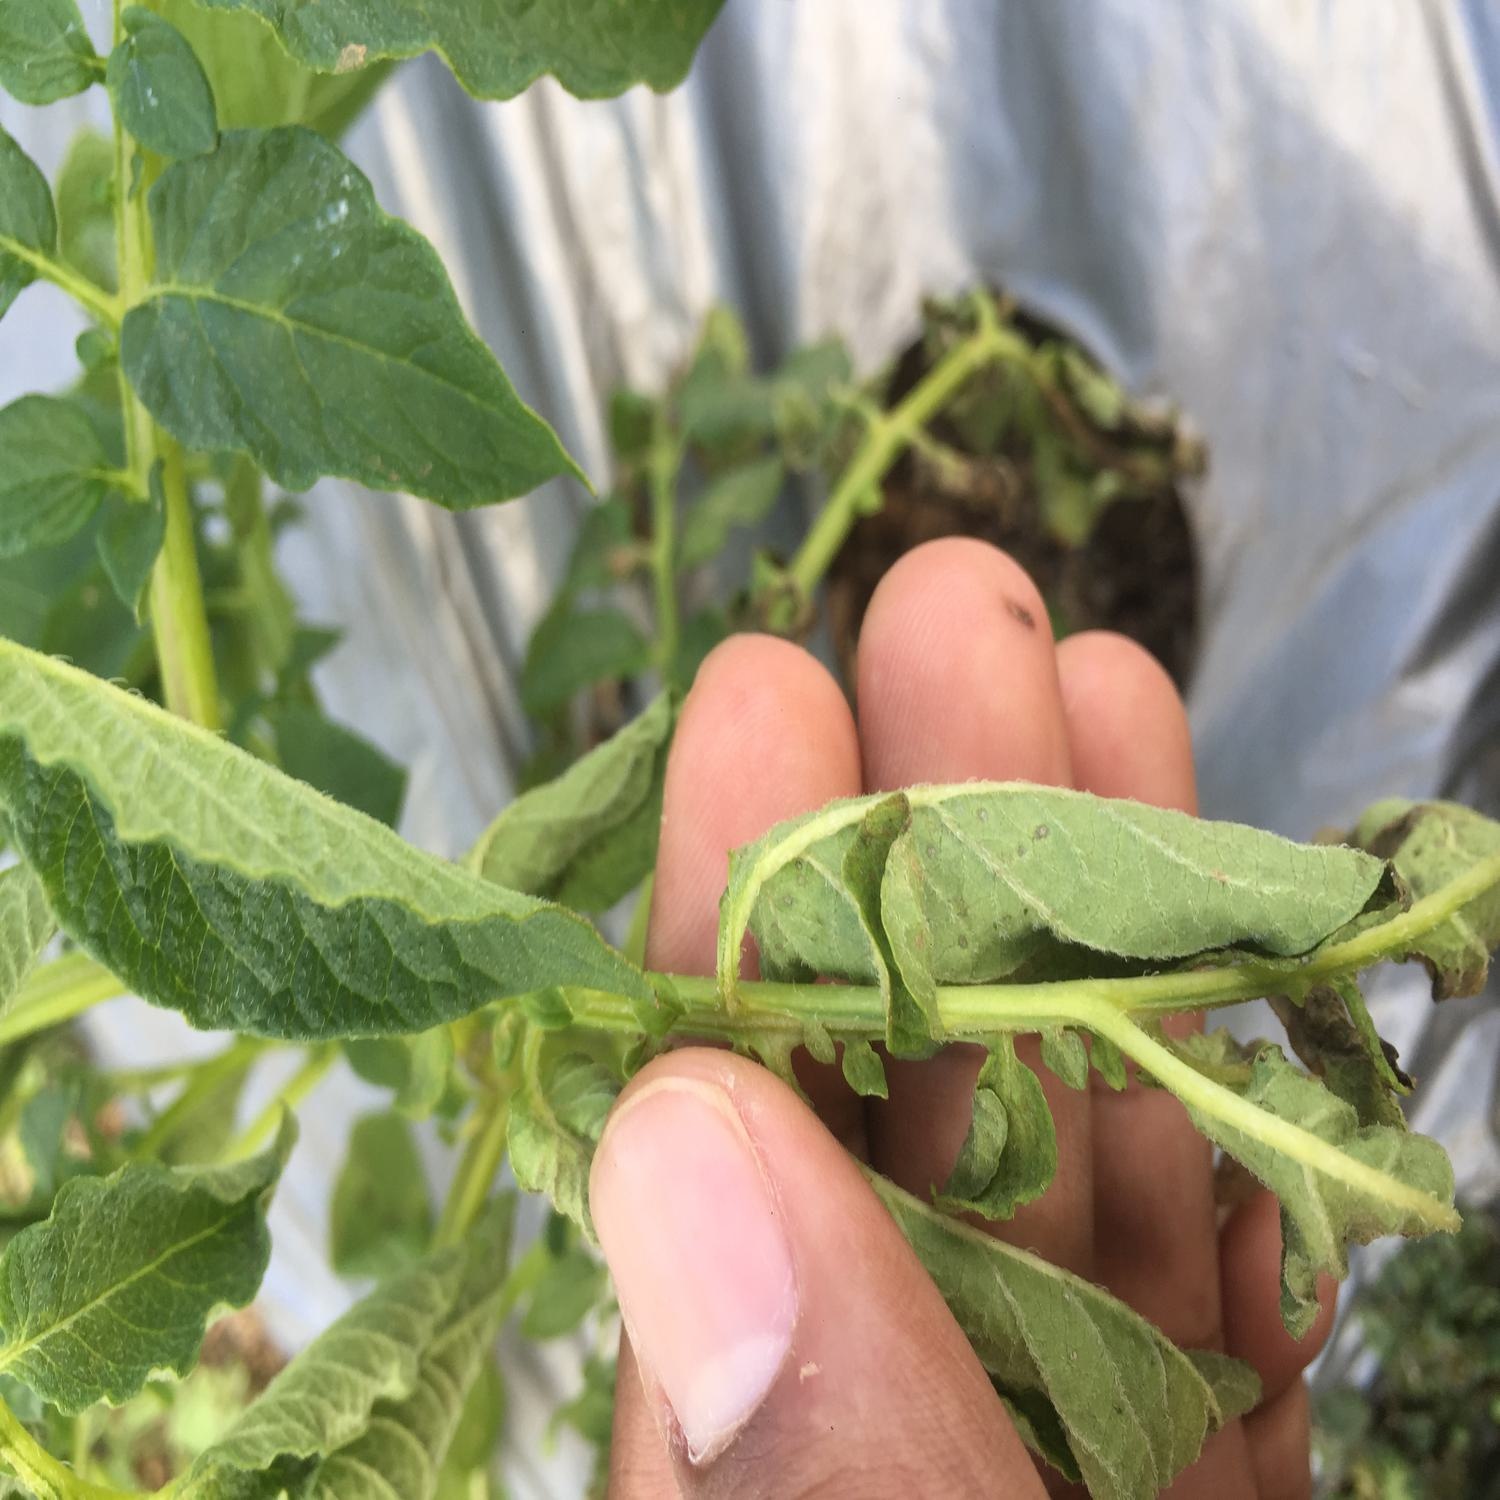
Etiqueta: Pudricion_Parda